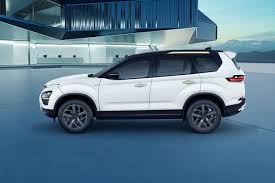
Label: noambulance